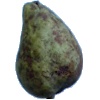
Label: pear_stone